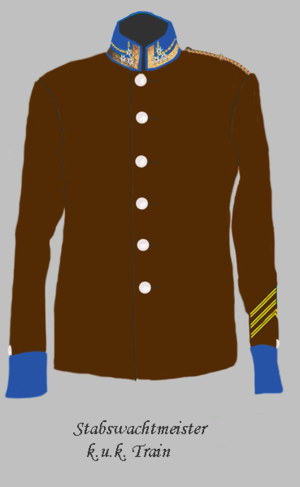
Tenue (en service à 1913) d'un Adjutant du train de l'armée Autriche-Hongroise - plus de 9 ans en service. (L'insigne du rang est en usage seul de 1913 à 1914